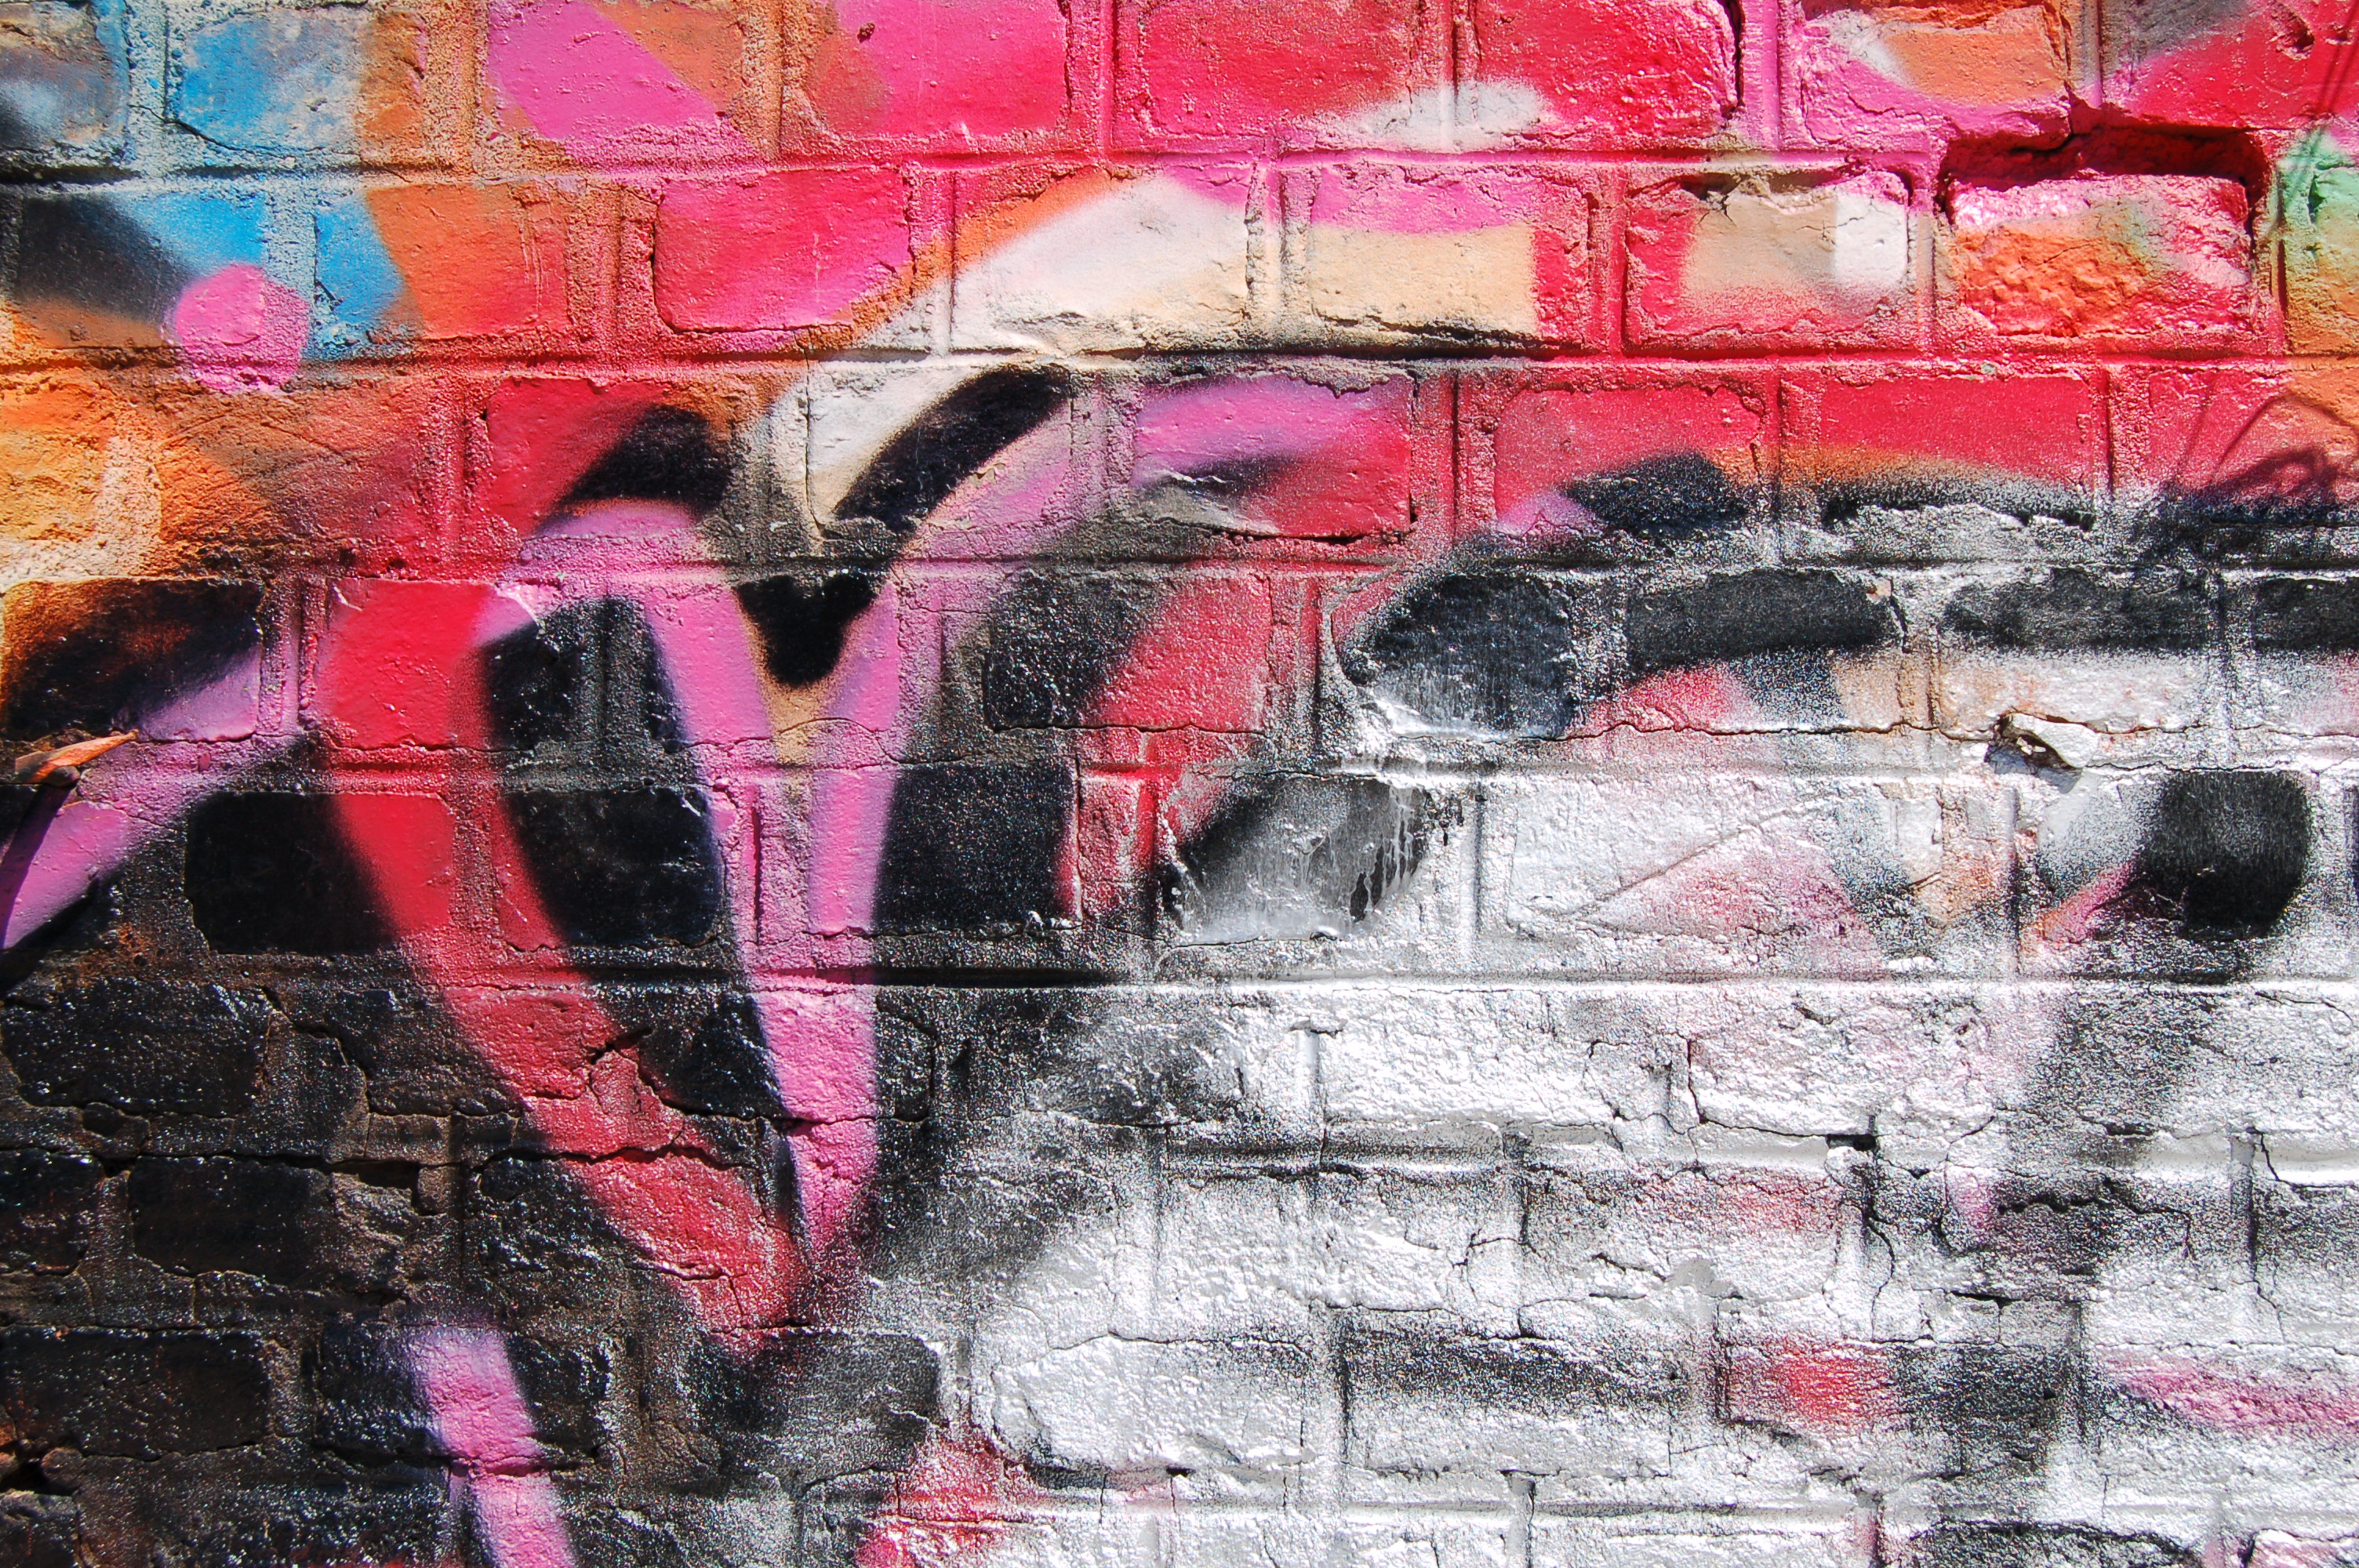
street, wall, spray, colourful, color, colorful, graffiti, painting, street art, art, modern art, acrylic paint